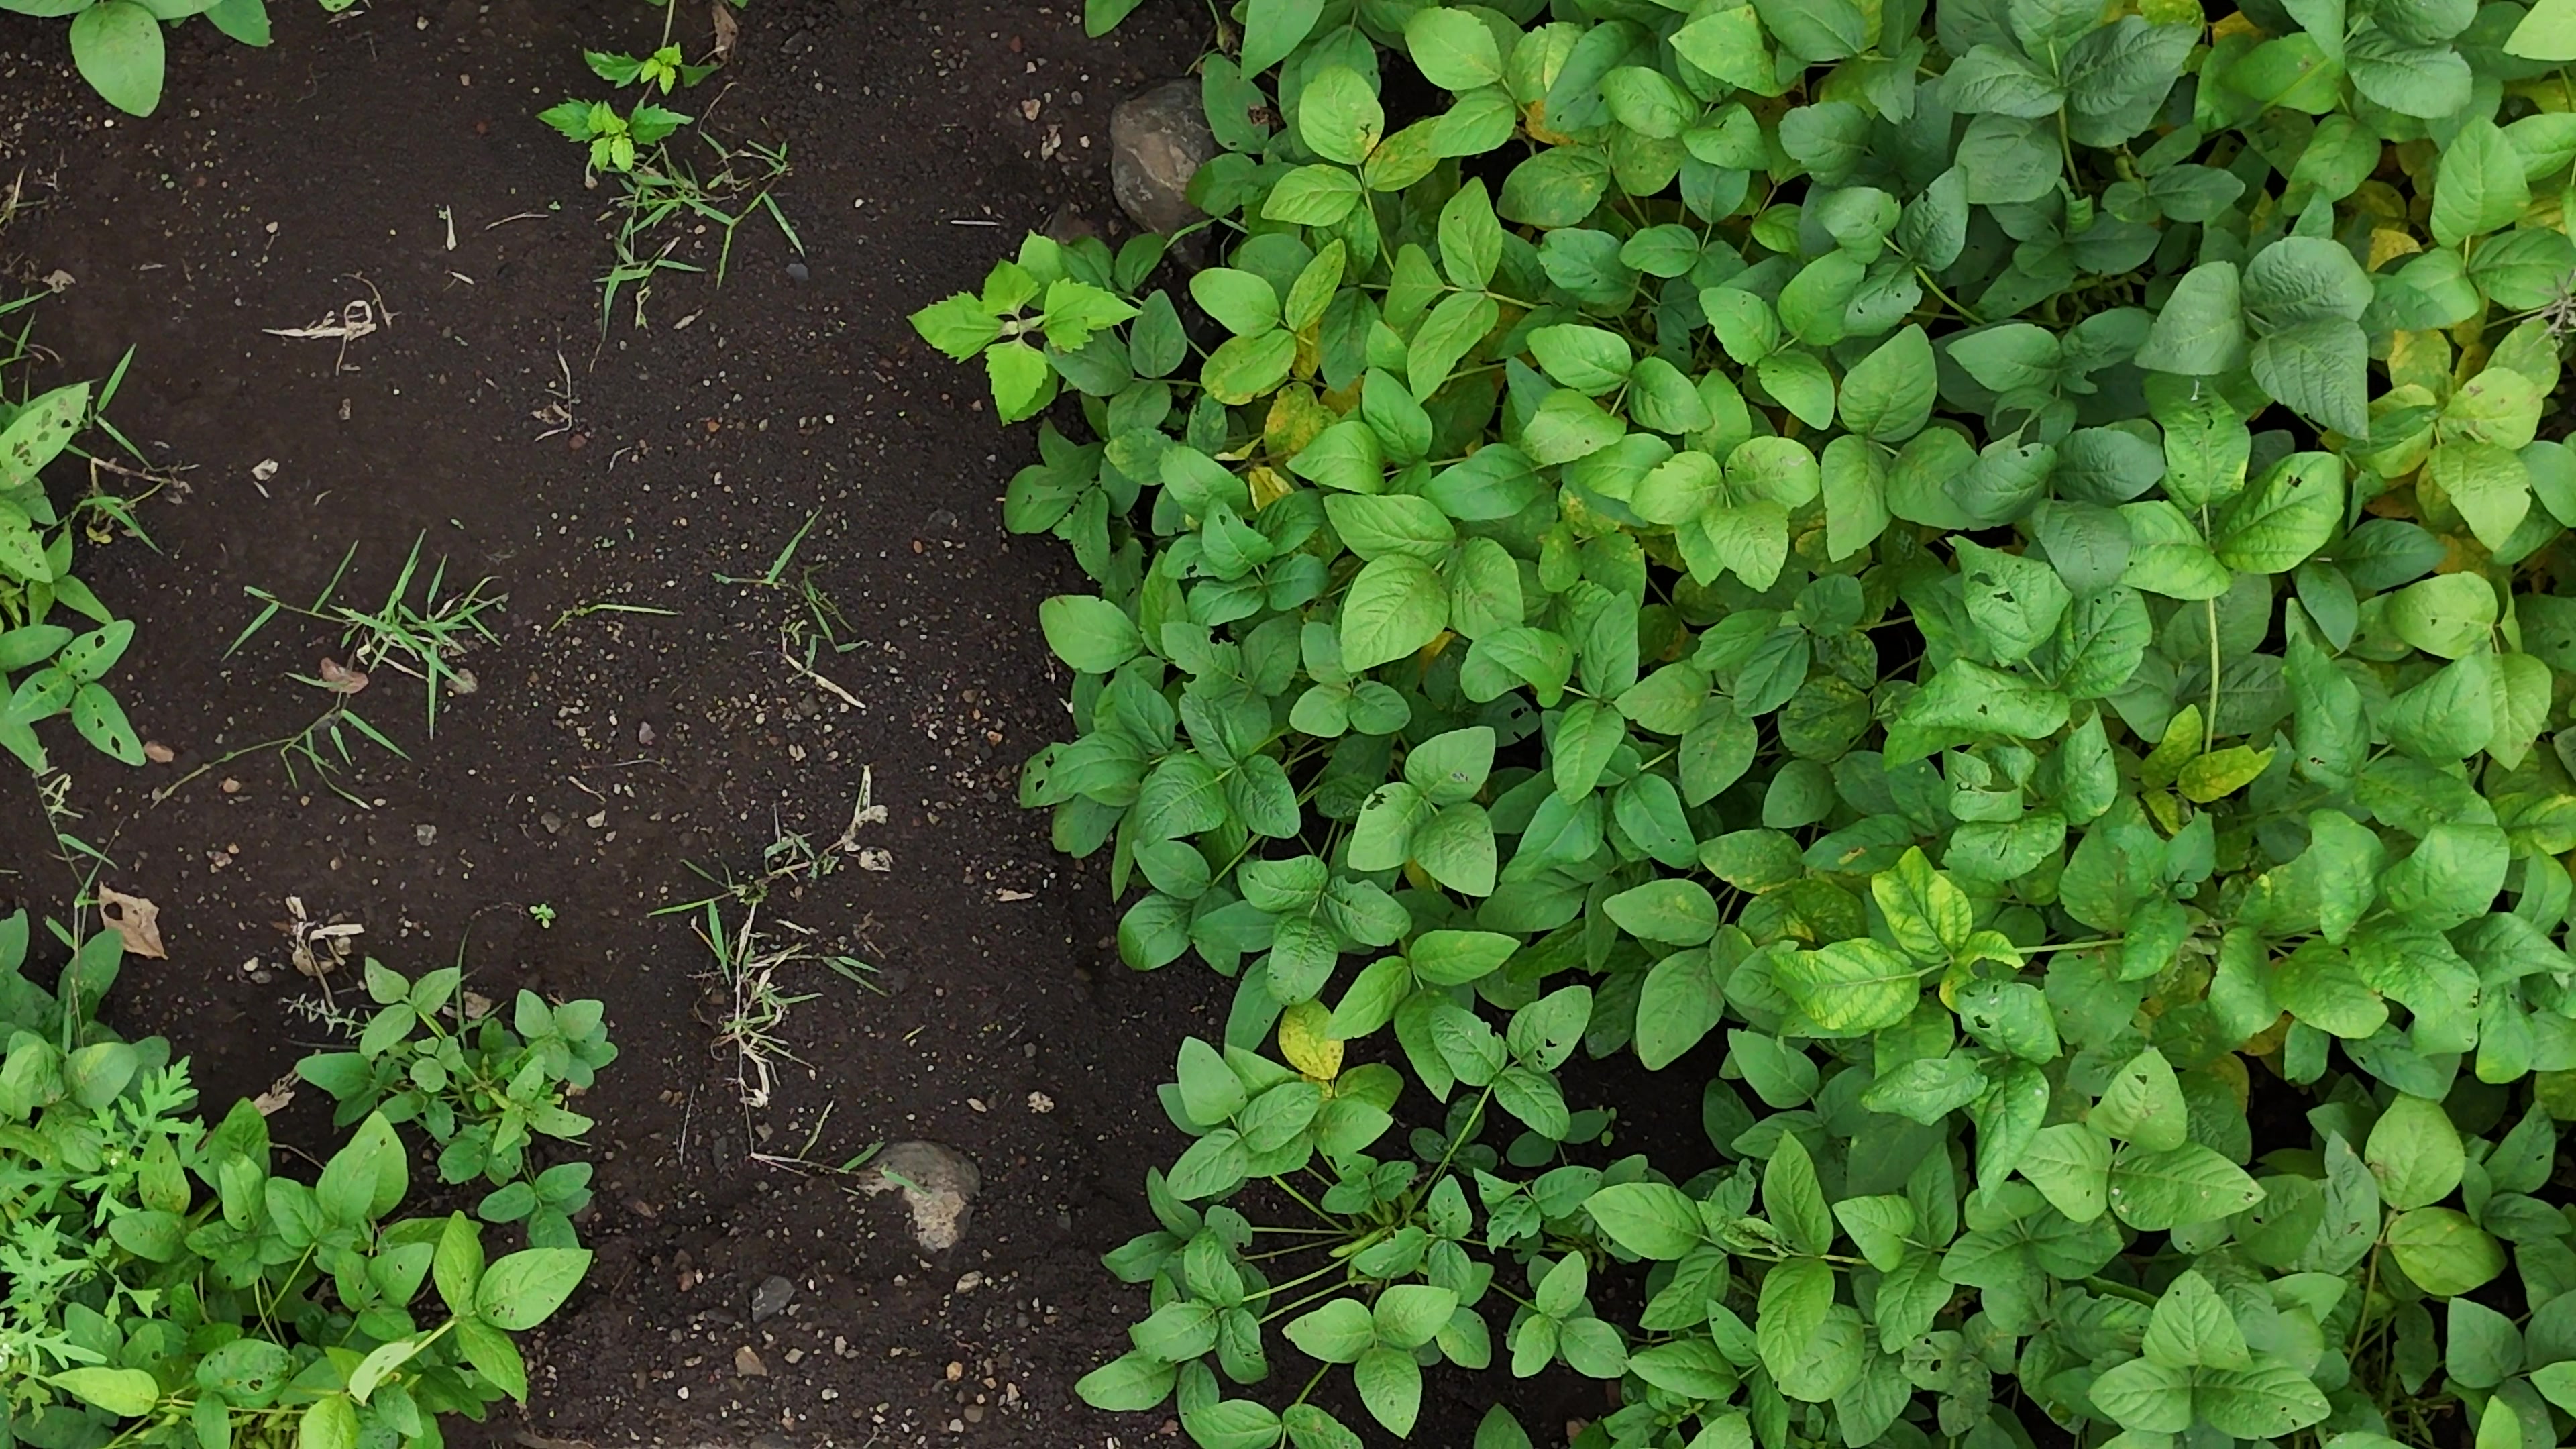
Label: Mosaic